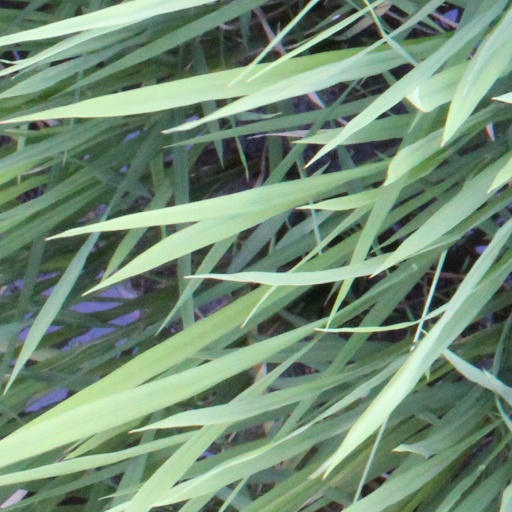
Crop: rice